Mariano Herencia Zevallos

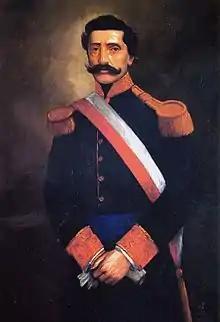
Herencia Zevallos in 1872

Mariano Herencia Zevallos (October 15, 1820 – February 2, 1873) was a Peruvian Army colonel and politician who briefly served as Interim President of Peru in 1872, following the murder of President José Balta.